Yanina González

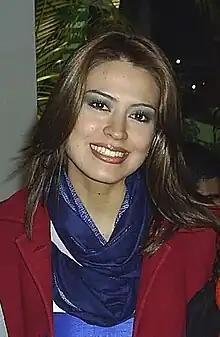
Yanina González

Yanina Alicia González Jorgge (born 6 December 1979) is a Paraguayan actress, model and beauty pageant titleholder who was crowned Miss Universo Paraguay 2004 and represented her country at Miss Universe 2004 where she placed 3rd Runner-up. She studied Marketing and Advertising and has a diploma in executive and sport coaching. She also competed at Miss Earth 2004 pageant where she placed 3rd runner-up and was crowned Miss Fire.